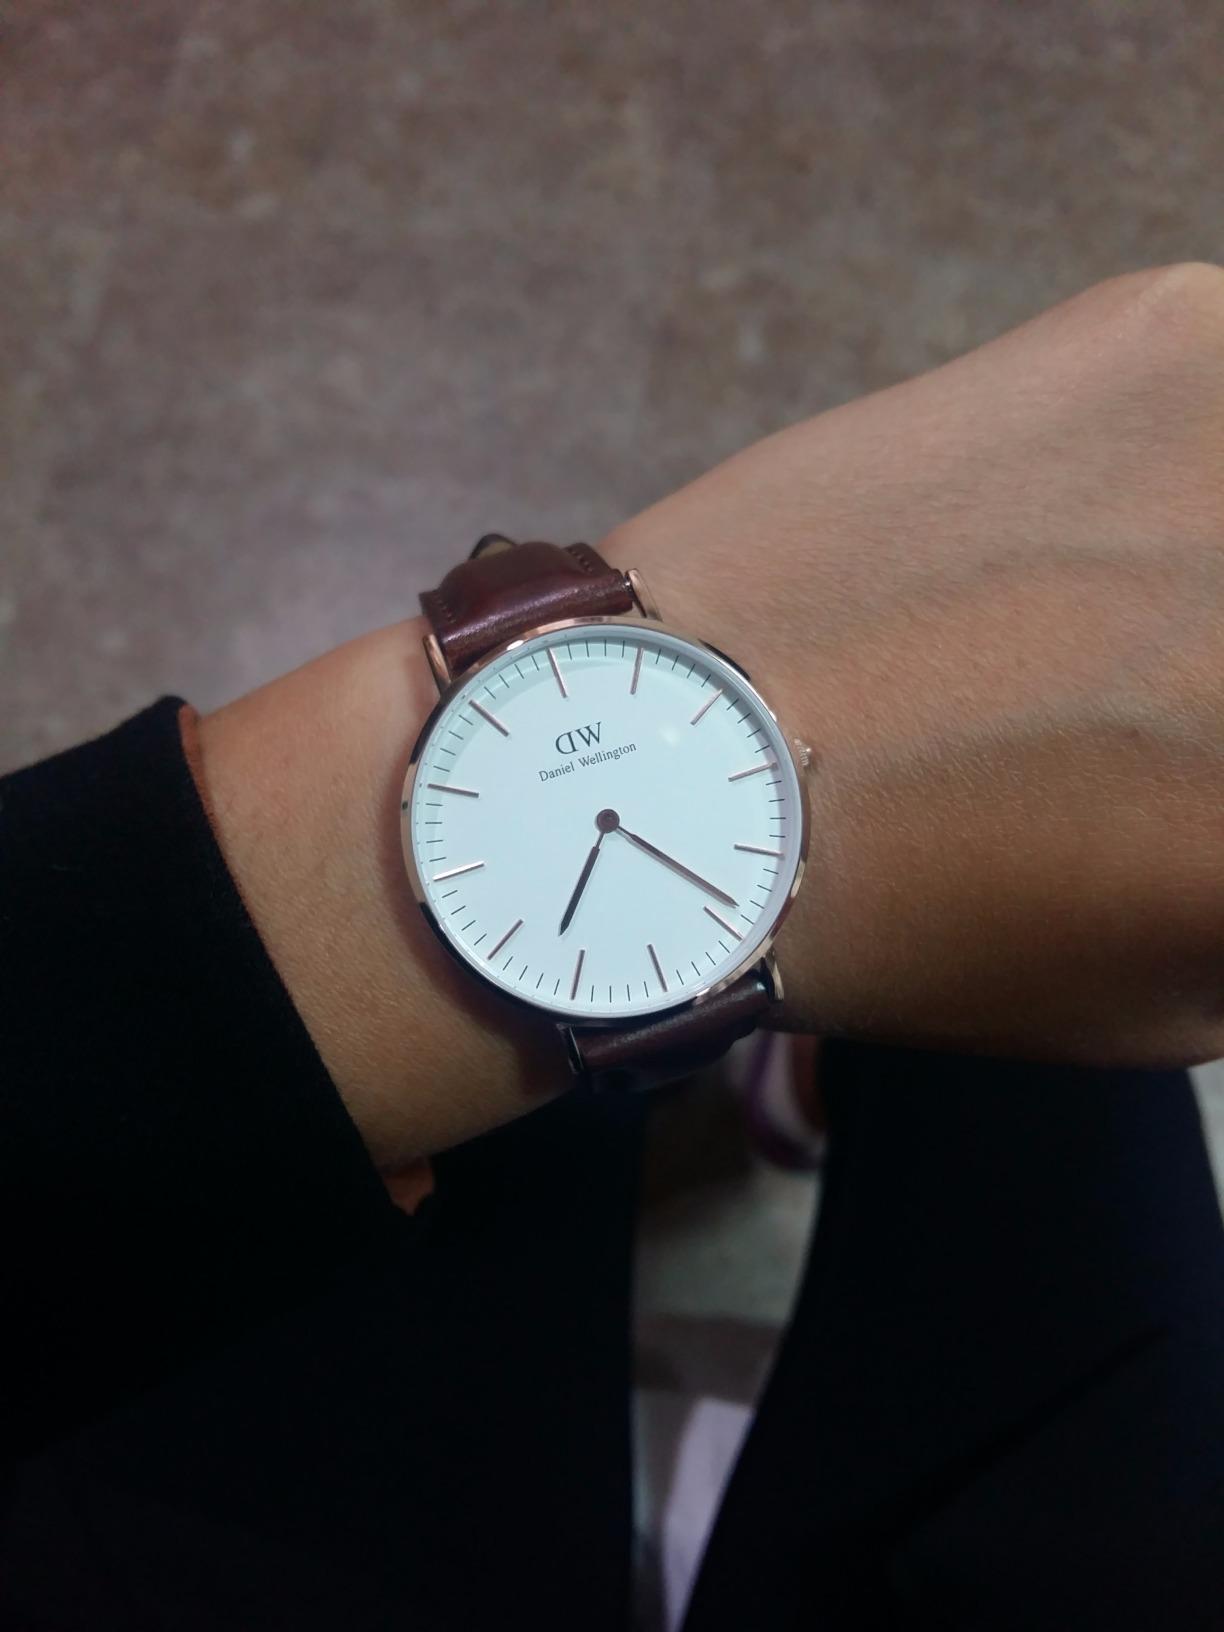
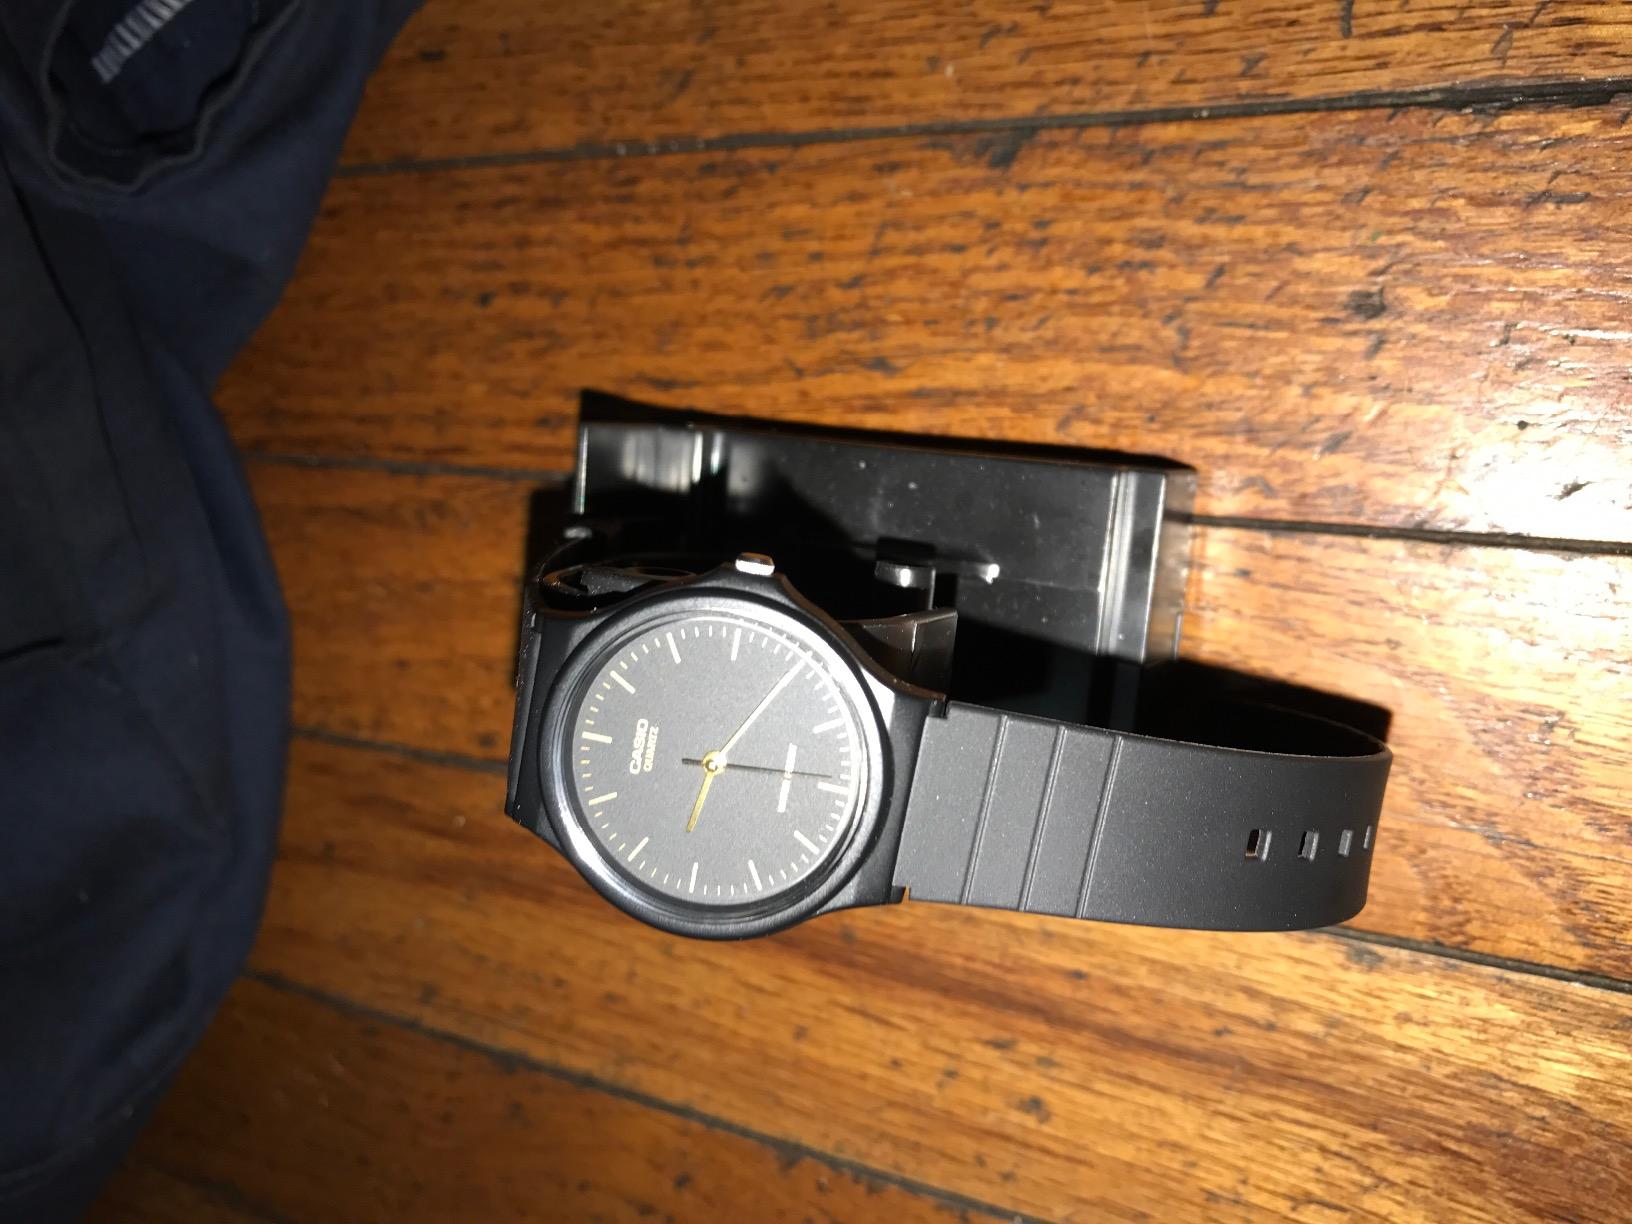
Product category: accessories_watch
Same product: no